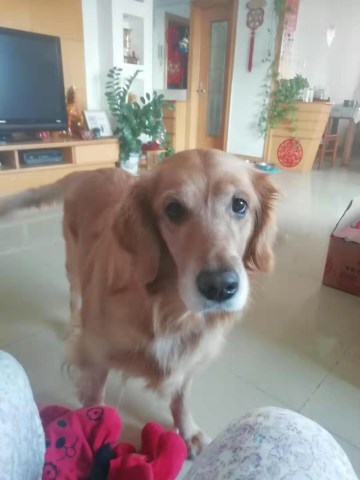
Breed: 5355-n000126-golden_retriever